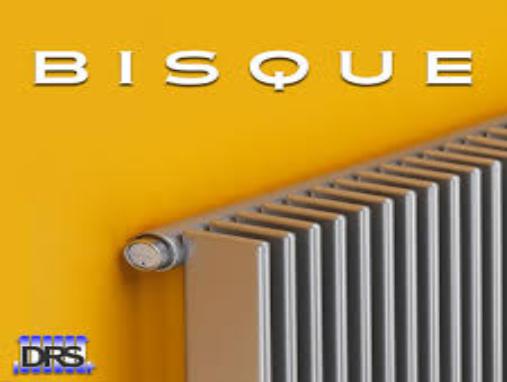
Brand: bisque
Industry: Necessities